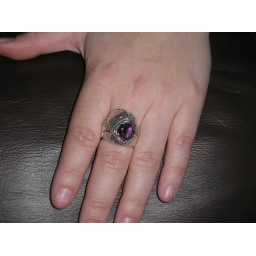
A fish ring hand cast in sterling silver with a purple stone.Donated By:Lyndsay Craig